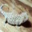
Label: lizard